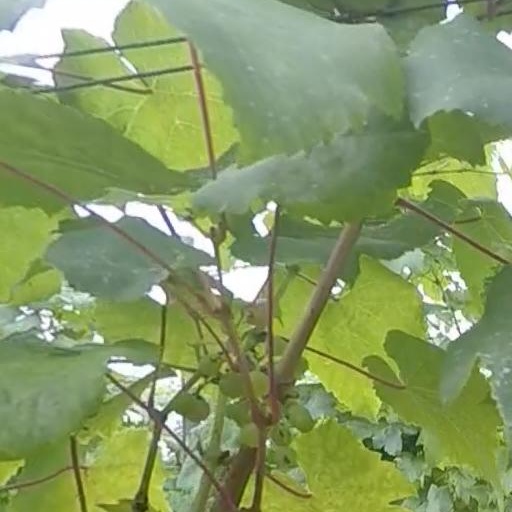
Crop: grape